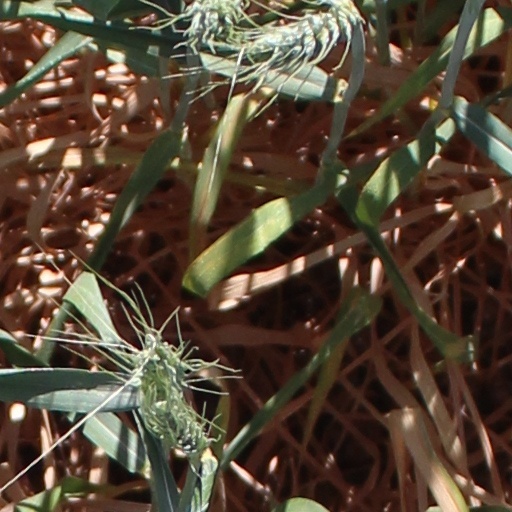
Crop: wheat